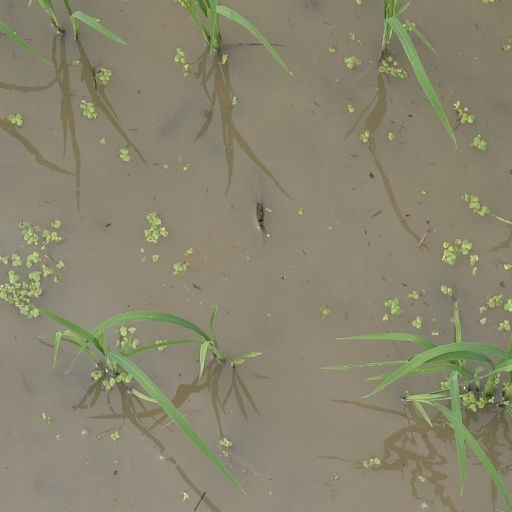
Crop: rice